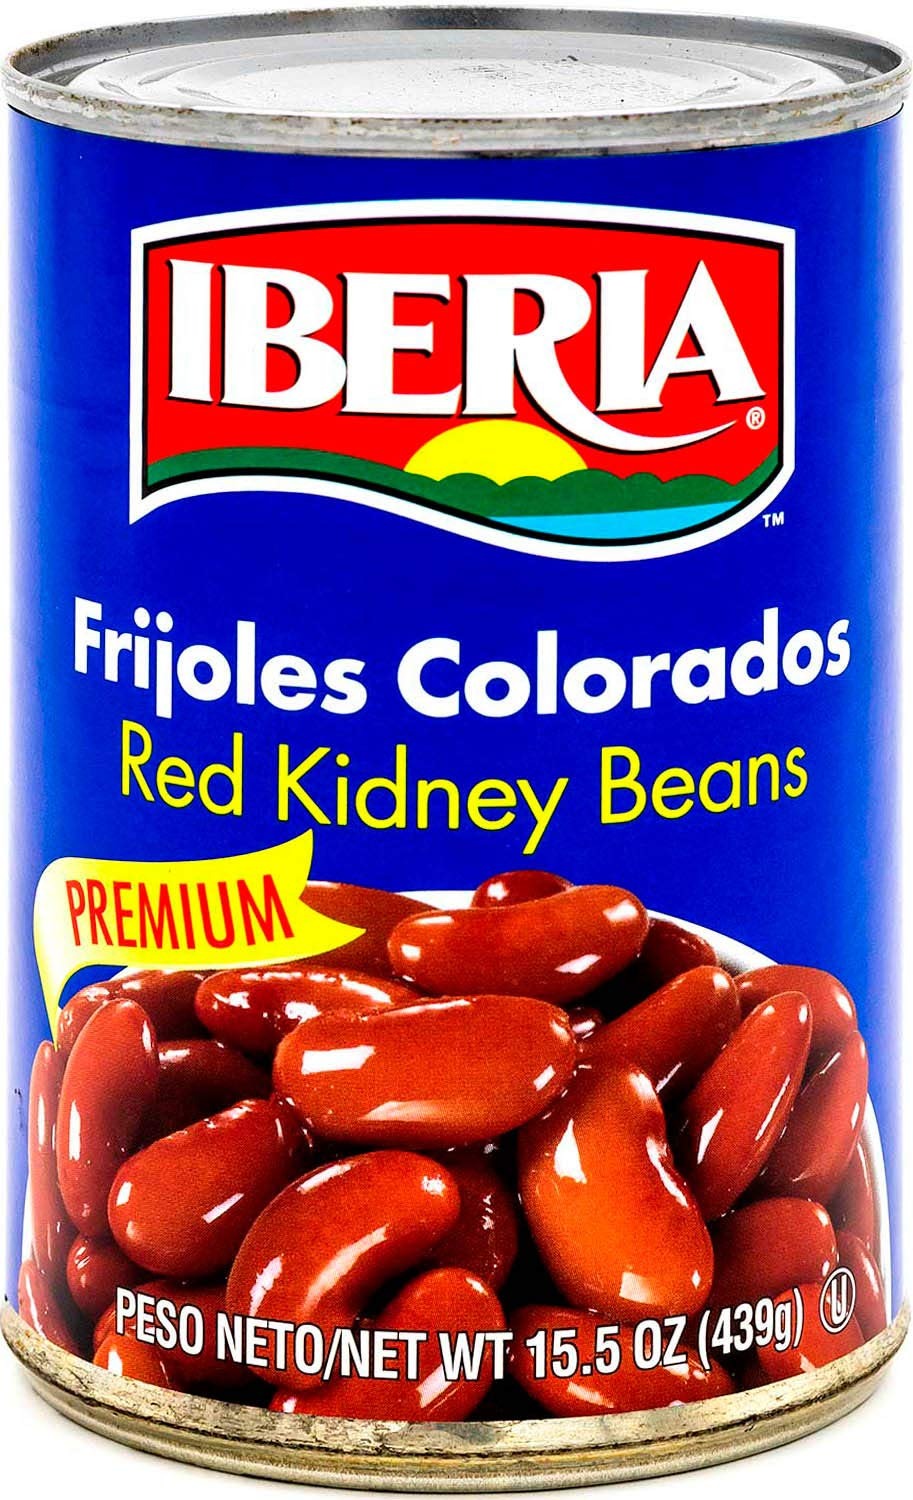
Item Name: Iberia Premium Red Kidney Beans, 15.5 oz, Kosher
Bullet Point: Iberia World Foods Beans, Kidney, Red, W/S, 15.50-Ounce
Value: 15.5
Unit: Ounce

Price: 2.12